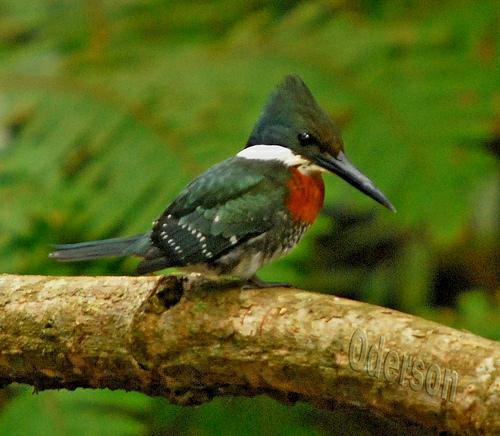
A photo of a green kingfisher